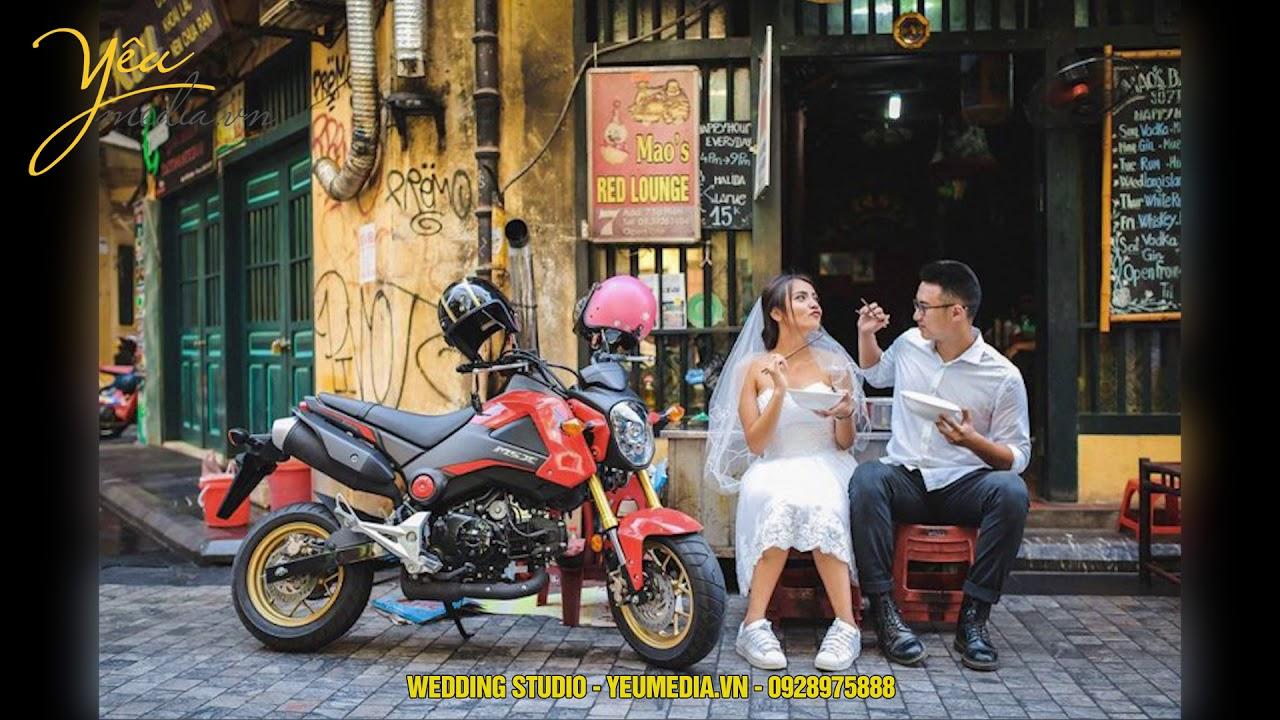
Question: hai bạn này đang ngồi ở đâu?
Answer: ở trước một quán ăn